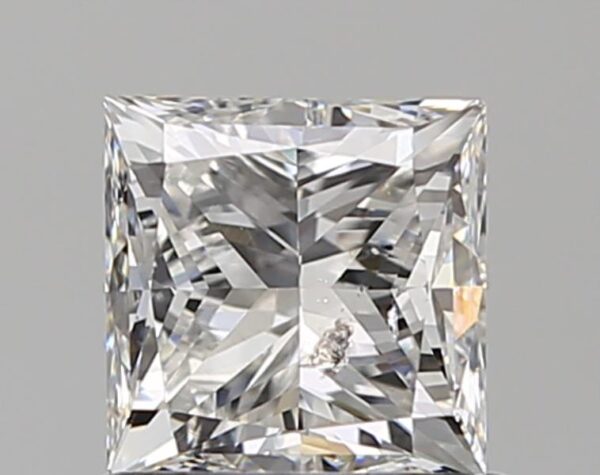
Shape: princess
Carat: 1
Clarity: I1
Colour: F
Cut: EX
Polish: GD
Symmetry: GD
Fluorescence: ST
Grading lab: GIA
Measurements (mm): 5.13 x 5.13 x 4.05